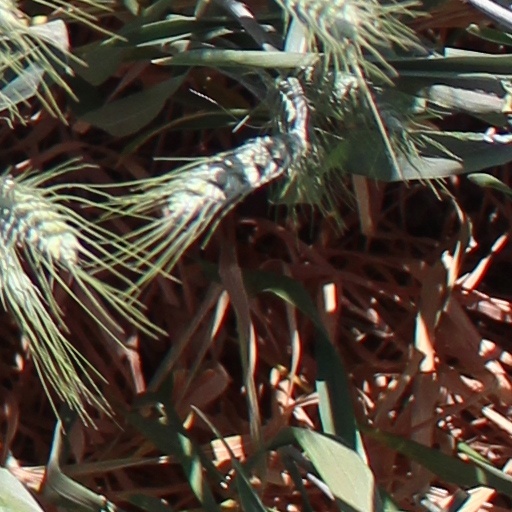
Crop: wheat